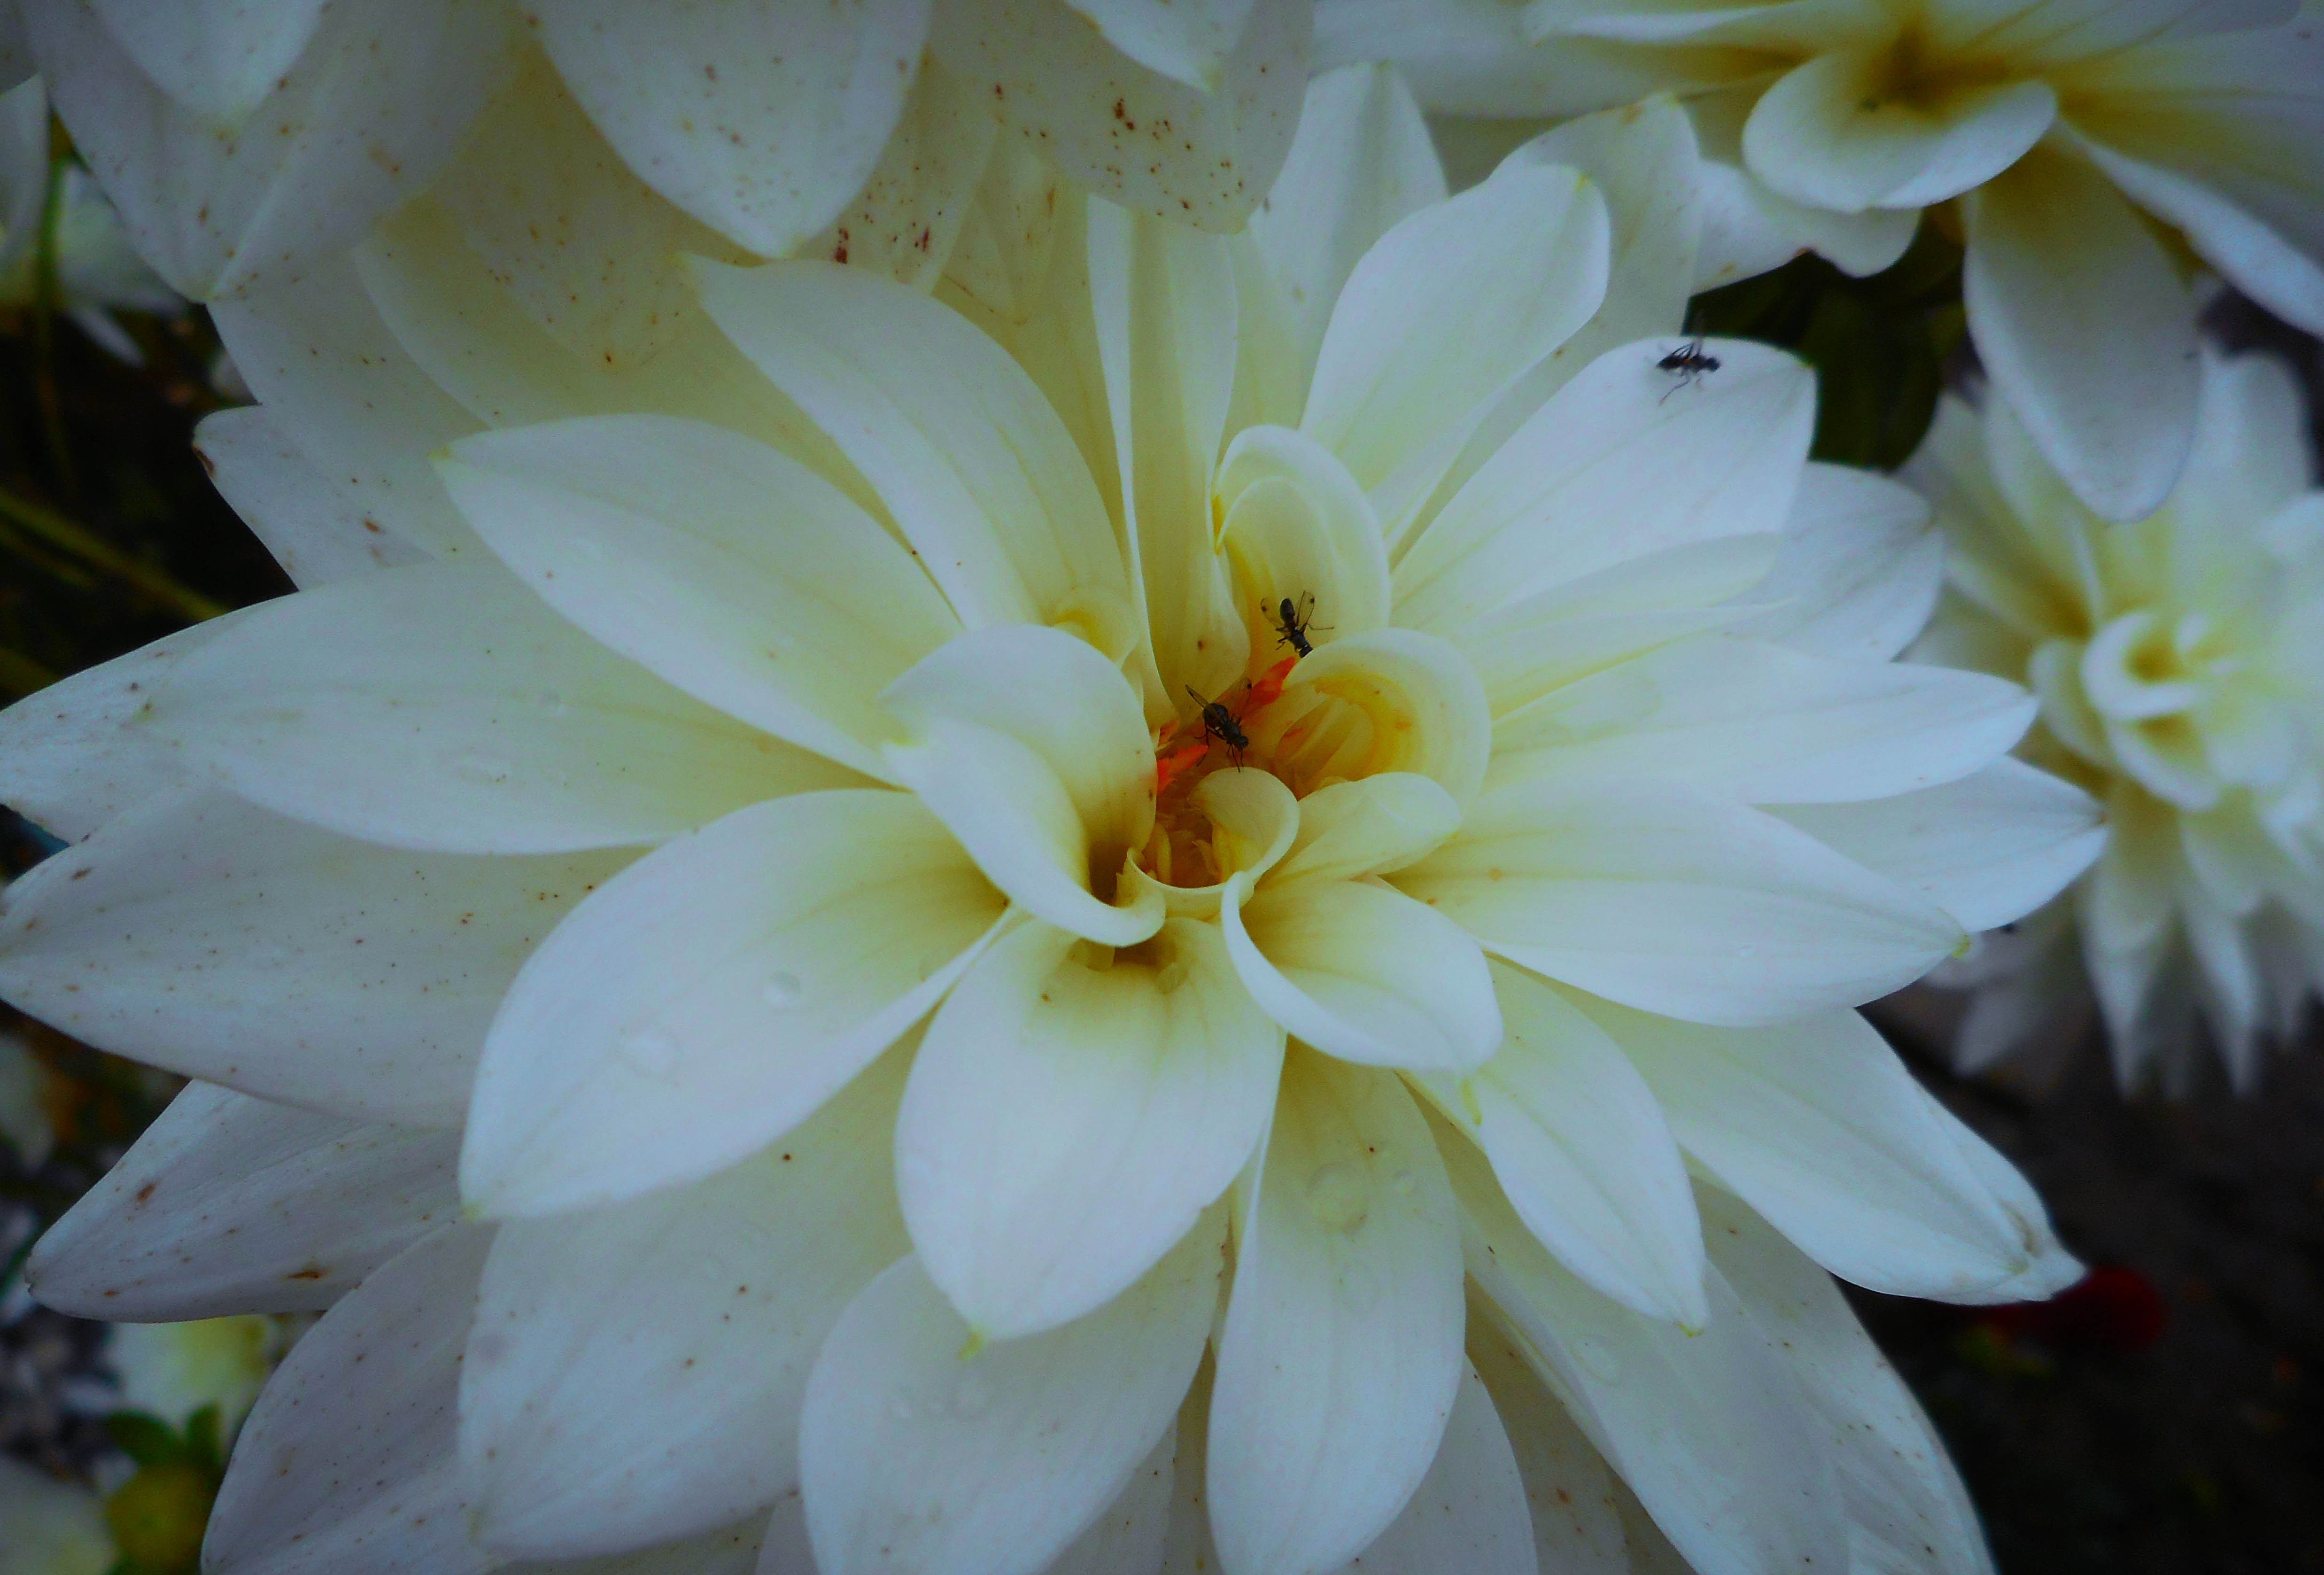
blossom, plant, white, flower, petal, bloom, botany, flora, nice, macro photography, flowering plant, dalia, epiphyllum, land plant, hedgehog cactus